Kotka Port railway station

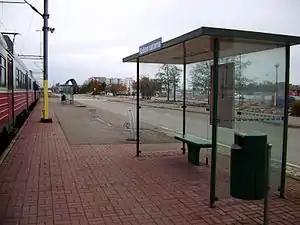

The Kotka Port railway station is located in the town of Kotka, Finland, right by its namesake, the Kotka ferry terminal.